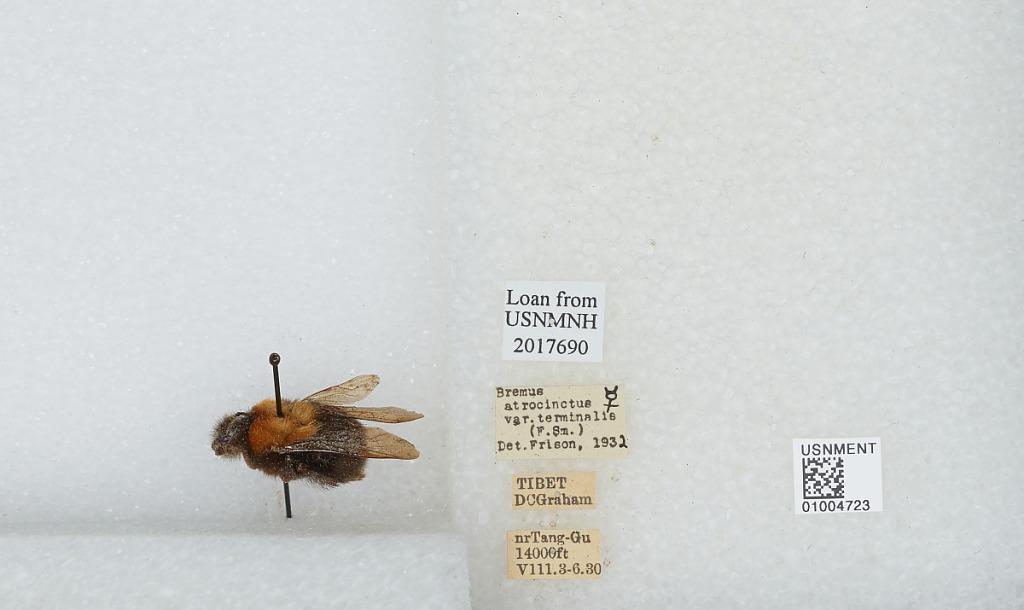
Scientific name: Bombus (Festivobombus) festivus Smith
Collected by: D. Graham
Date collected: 1930-8-3
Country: China
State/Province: Tibet Autonomous Region
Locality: near Tang-Gu
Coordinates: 32.9997, 91.6808
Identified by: Frison